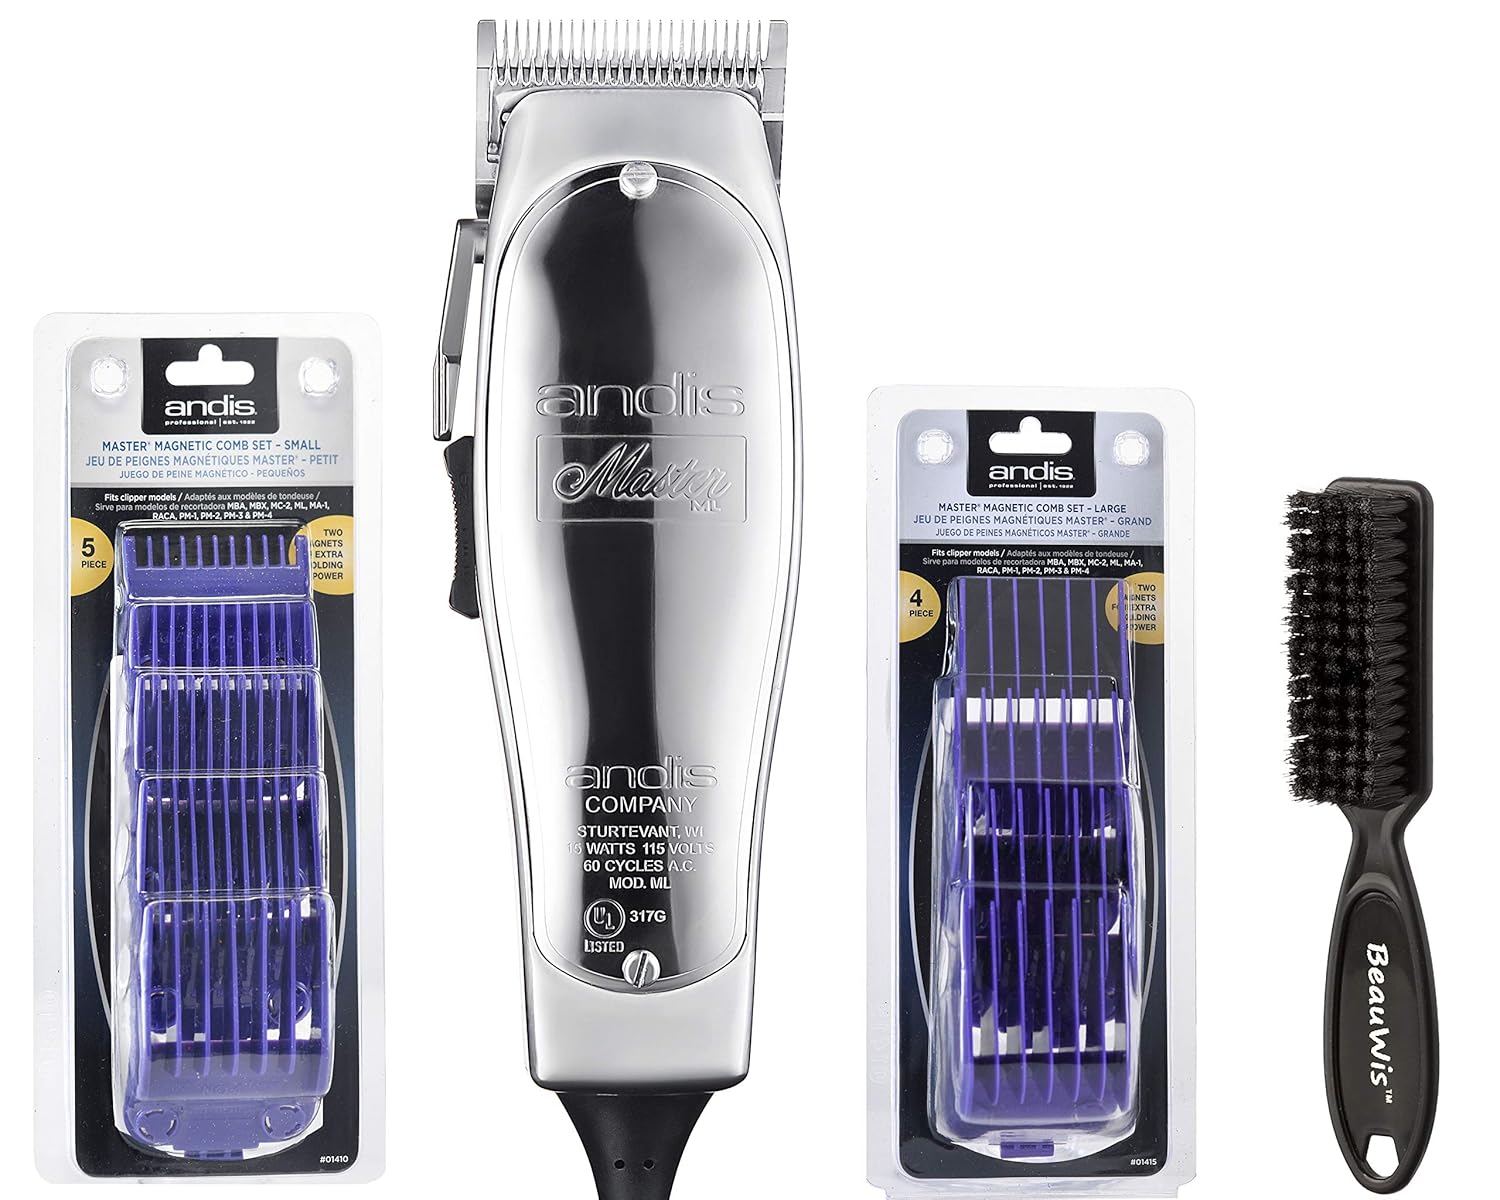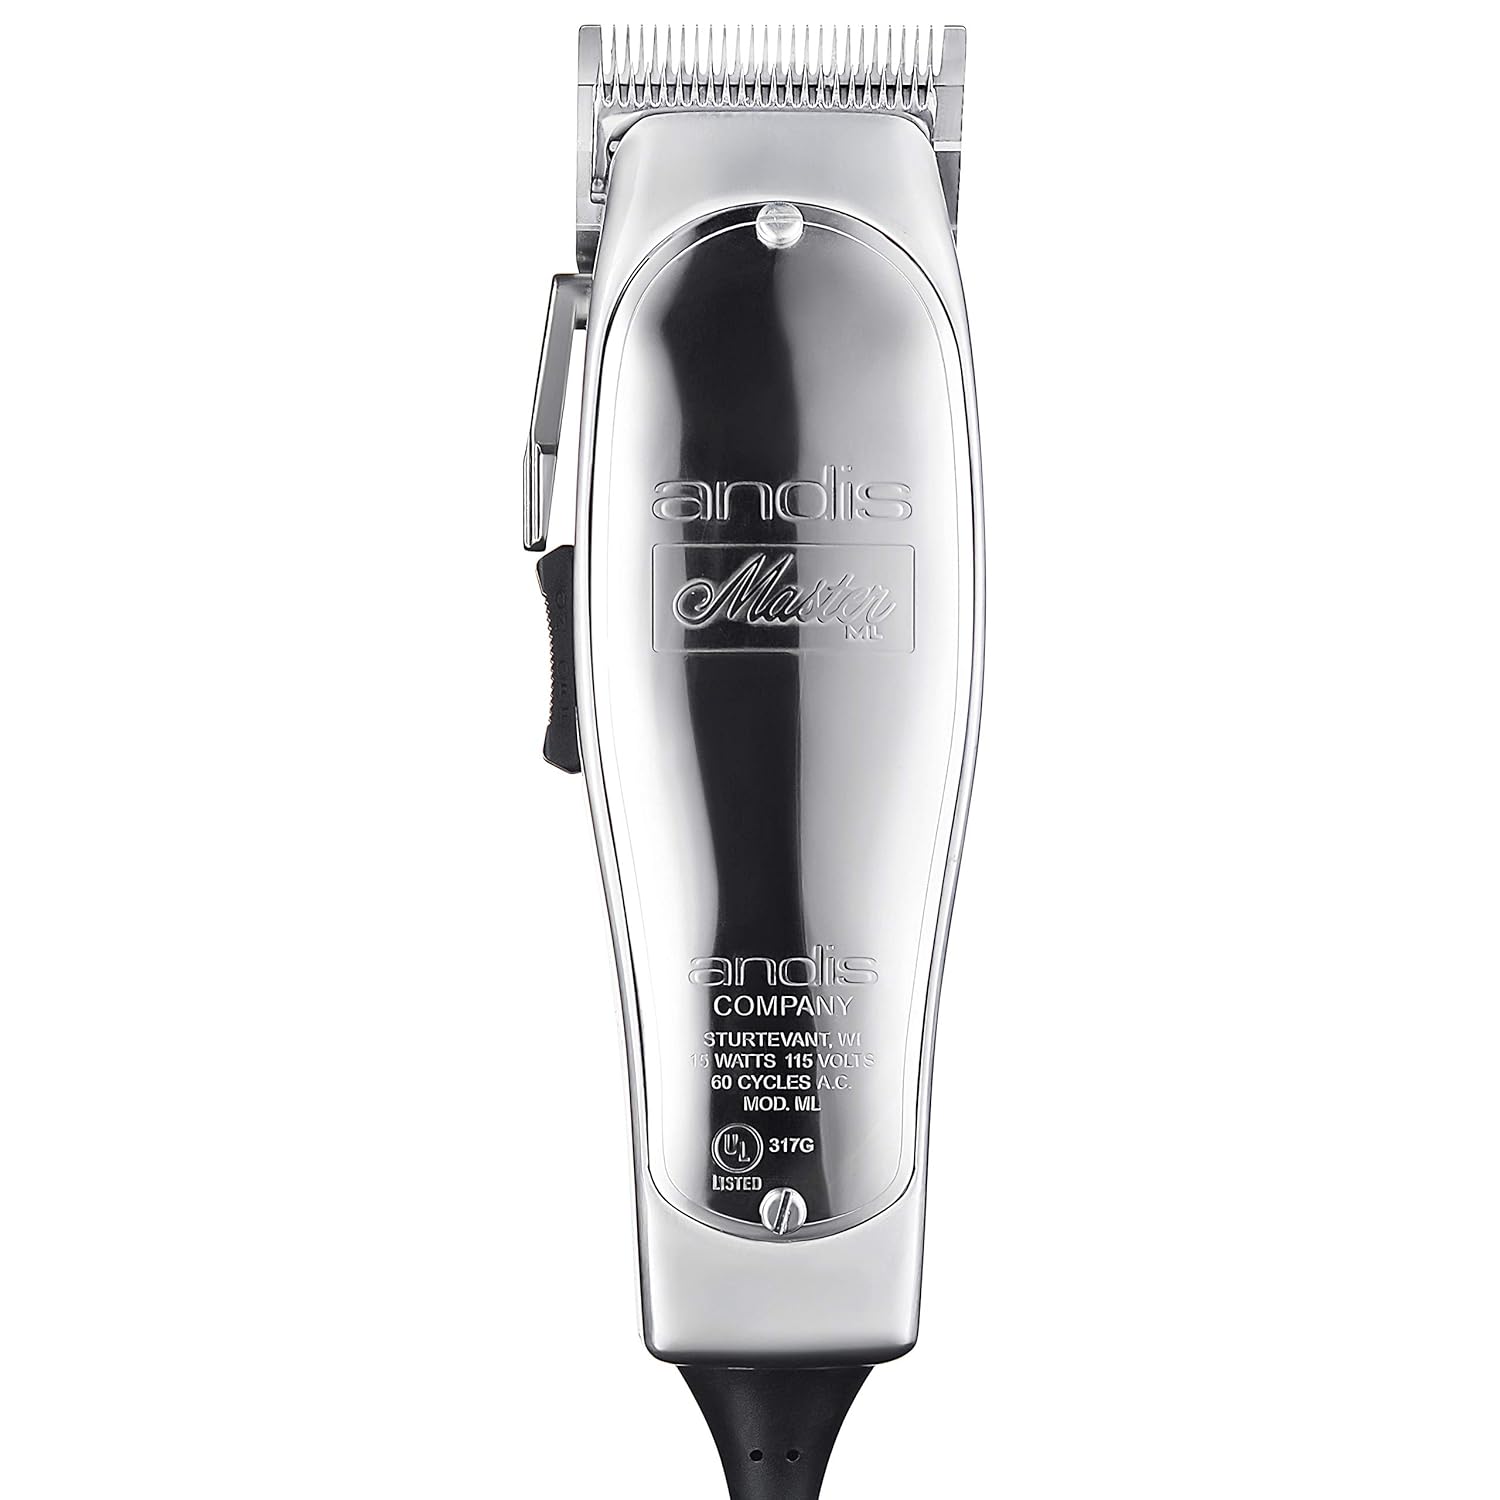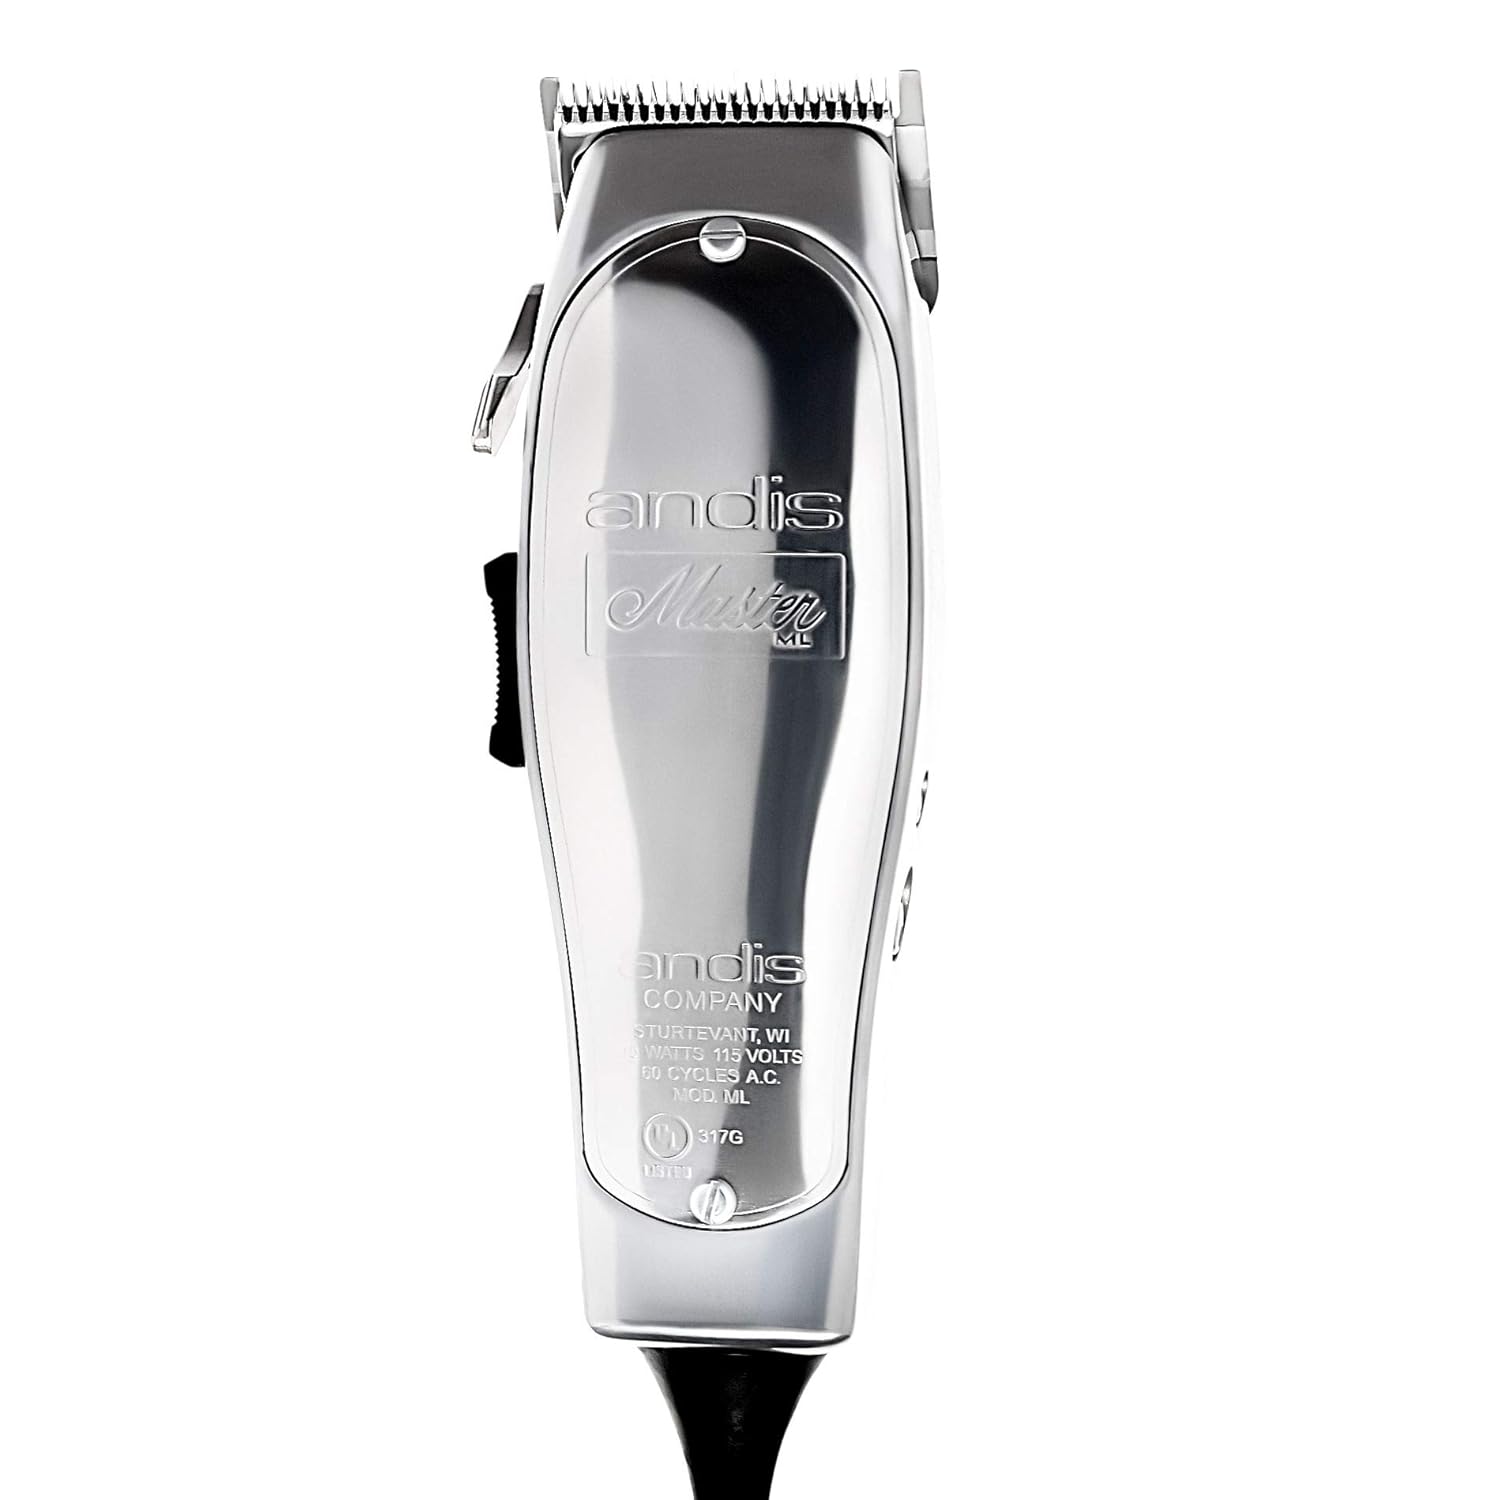
Andis Master Hair Adjustable Blade Clipper, Andis Master Dual Magnet 5-Comb Set, Andis Master Dual Magnet Large 4-Comb Set, BeauWis Blade Brush
Category: All Beauty
Andis Master Hair Adjustable Blade Clipper, Andis Master Dual Magnet 5-Comb Set, Andis Master Dual Magnet Large 4-Comb Set, BeauWis Blade Brush
Features: Clipper motor speed offers 14,000 strokes per minute | Magnetic motor clipper resulting a smooth cut. Everlasting and Lightweight aluminum housing | Adjusts the blade from fine to coarse: size #000 (l /50") to size # l (3/32") with a single lever | Double Magnet on each comb. Small sizes 0, 1, 2, 3, 4 (1/16", 1/8", 1/4", 3/8", 1/2") the large set sizes: 5, 6, 7, 8 (5/8", 3/4", 7/8", 1") included | Convenient thumb-controlled side switch for one-hand on/off operation. BeauWis Blade Brush included